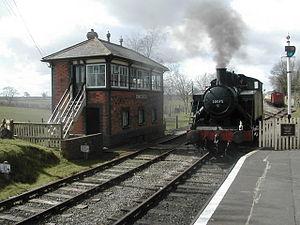
Cette liste des musées du Somerset, Angleterre contient des musées qui sont définis dans ce contexte comme des institutions qui recueillent et soignent des objets d'intérêt culturel, artistique, scientifique ou historique. leurs collections ou expositions connexes disponibles pour la consultation publique. Sont également inclus les galeries d'art à but non lucratif et les galeries d'art universitaires. Les musées virtuels ne sont pas inclus.